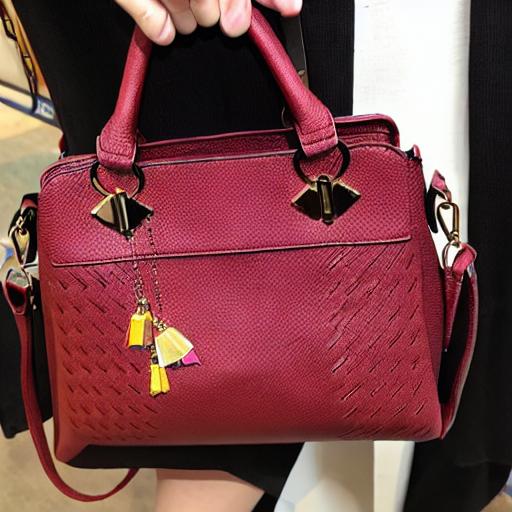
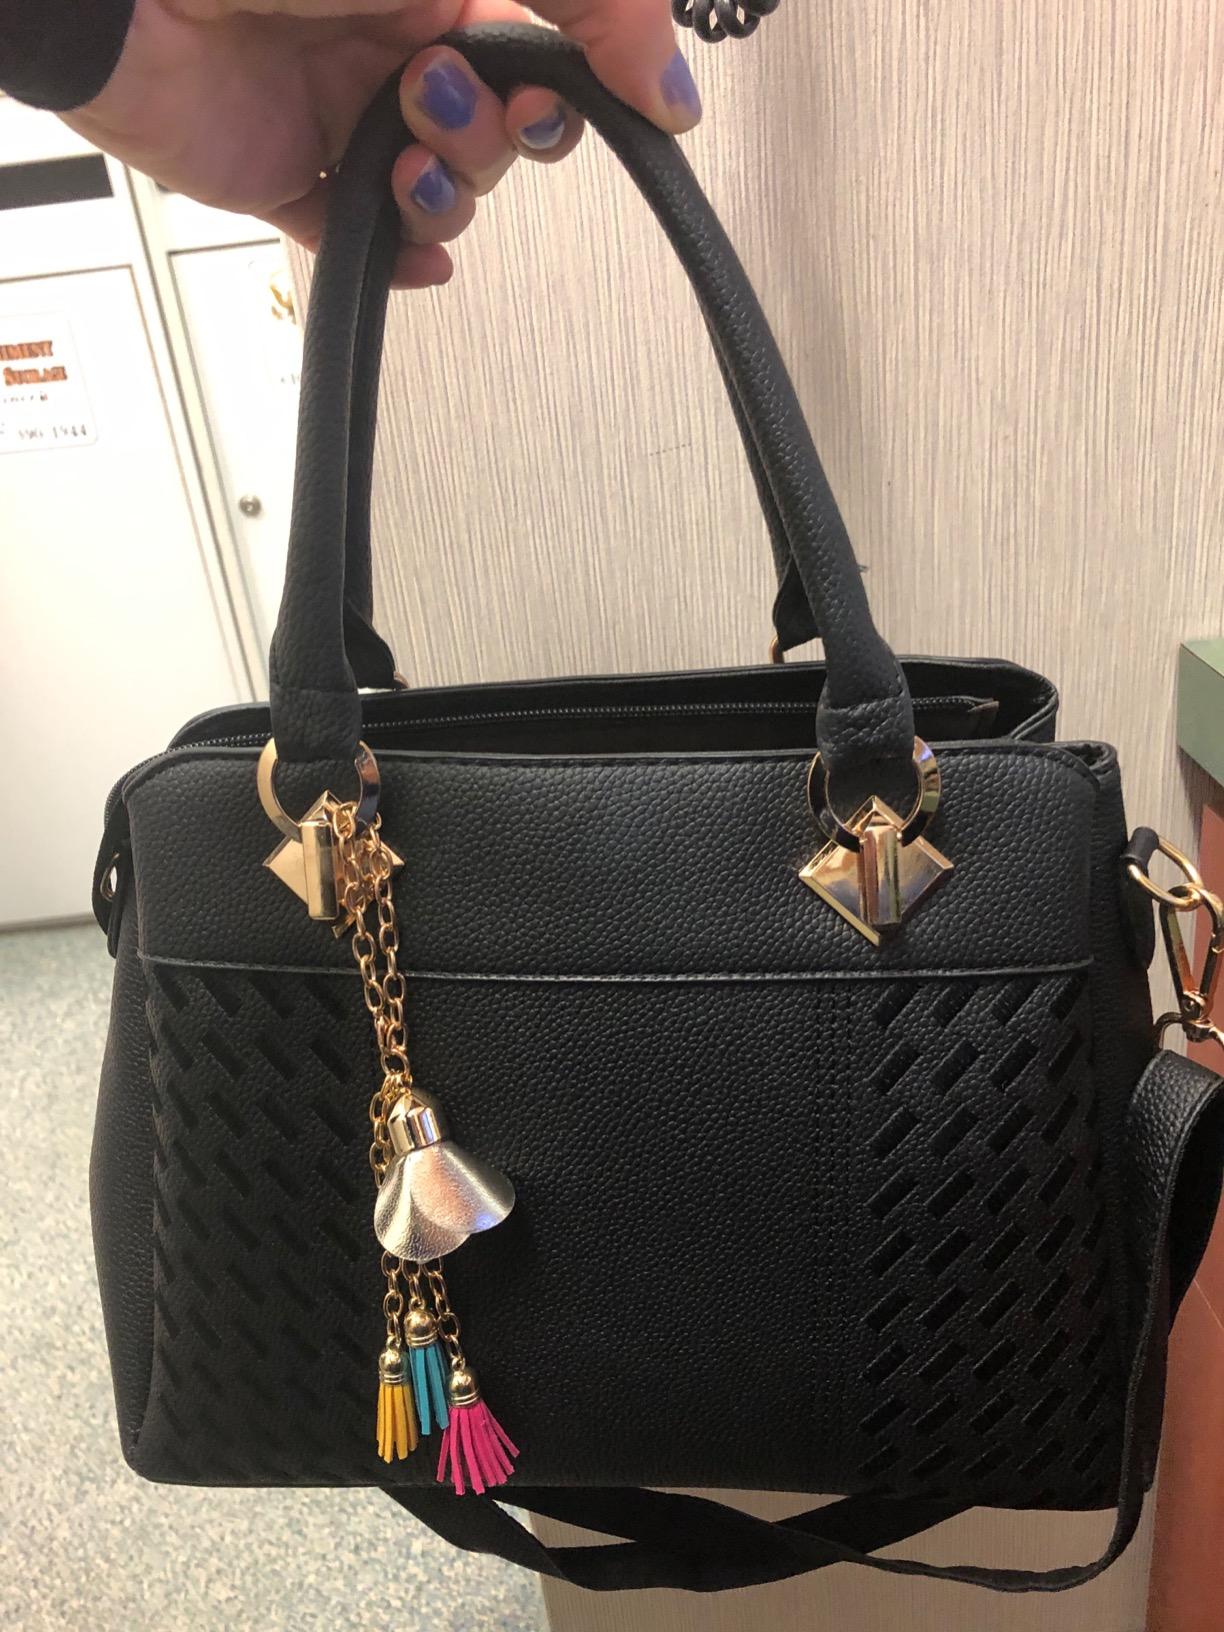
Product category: accessories_handbag
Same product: no